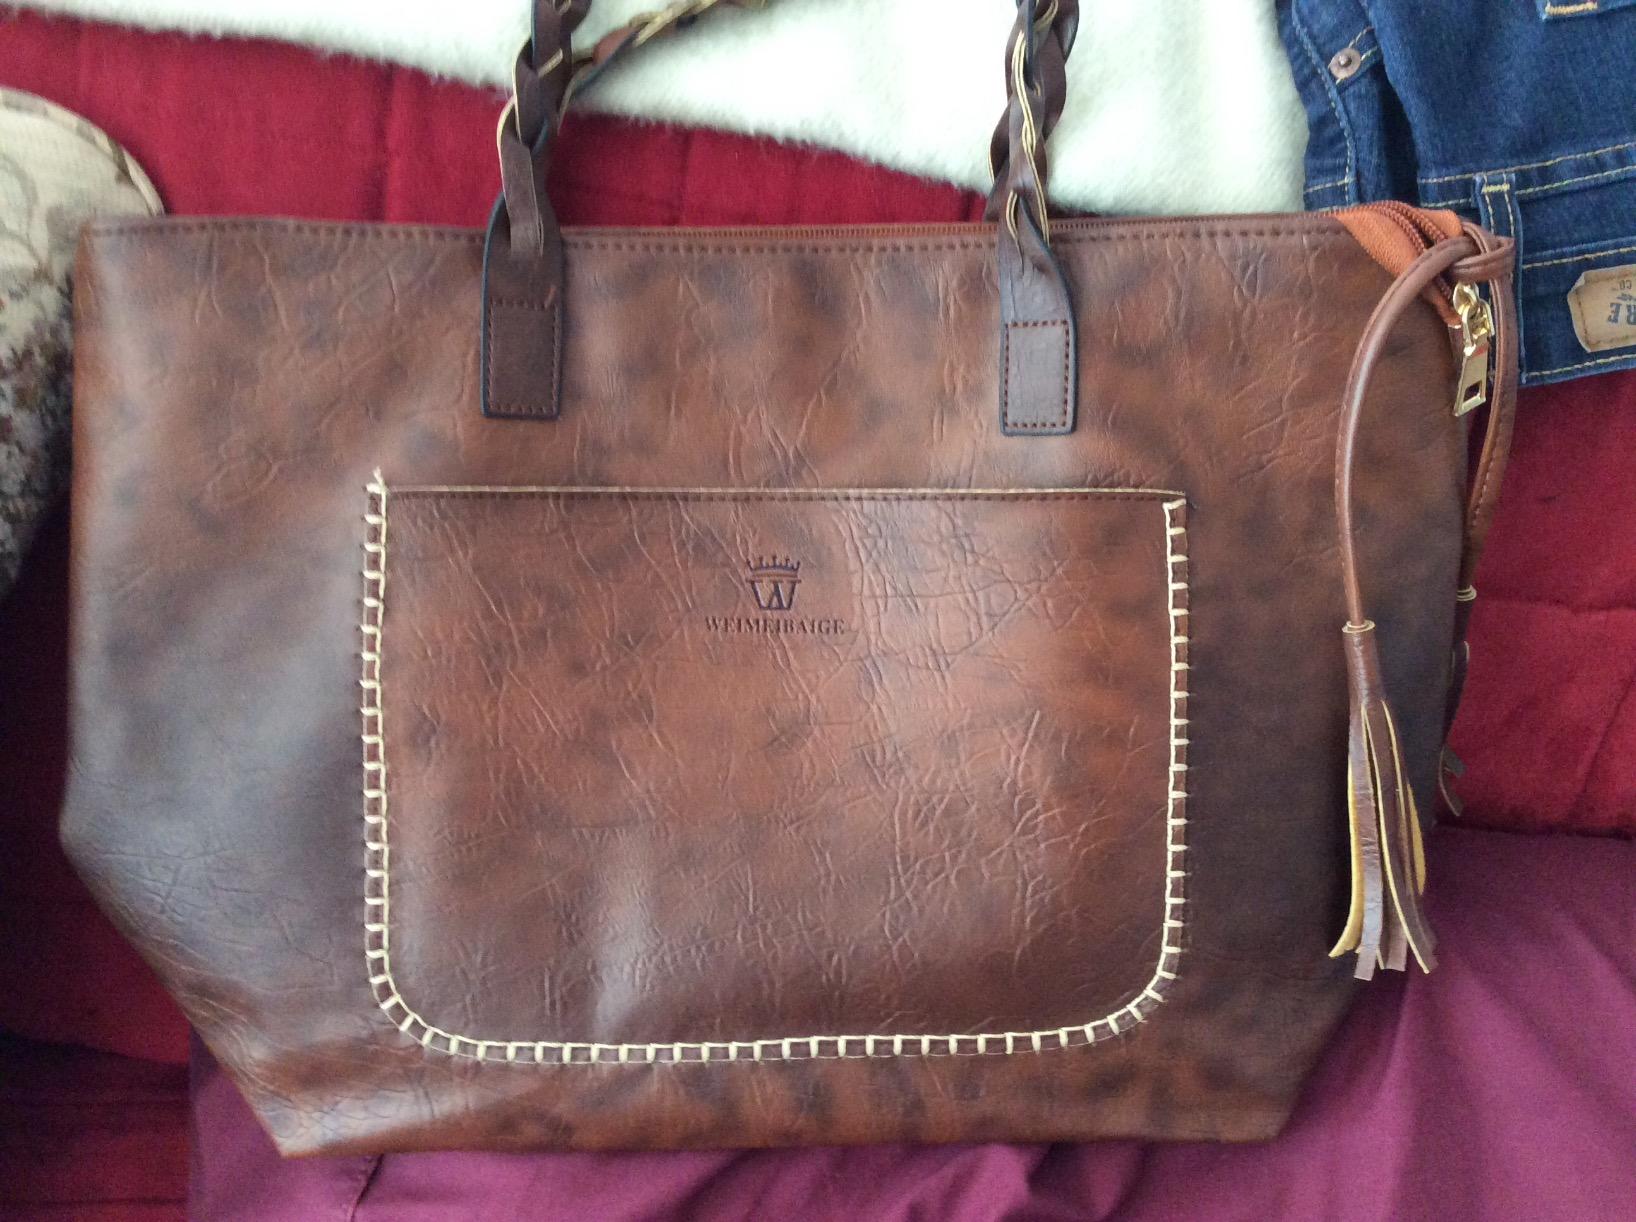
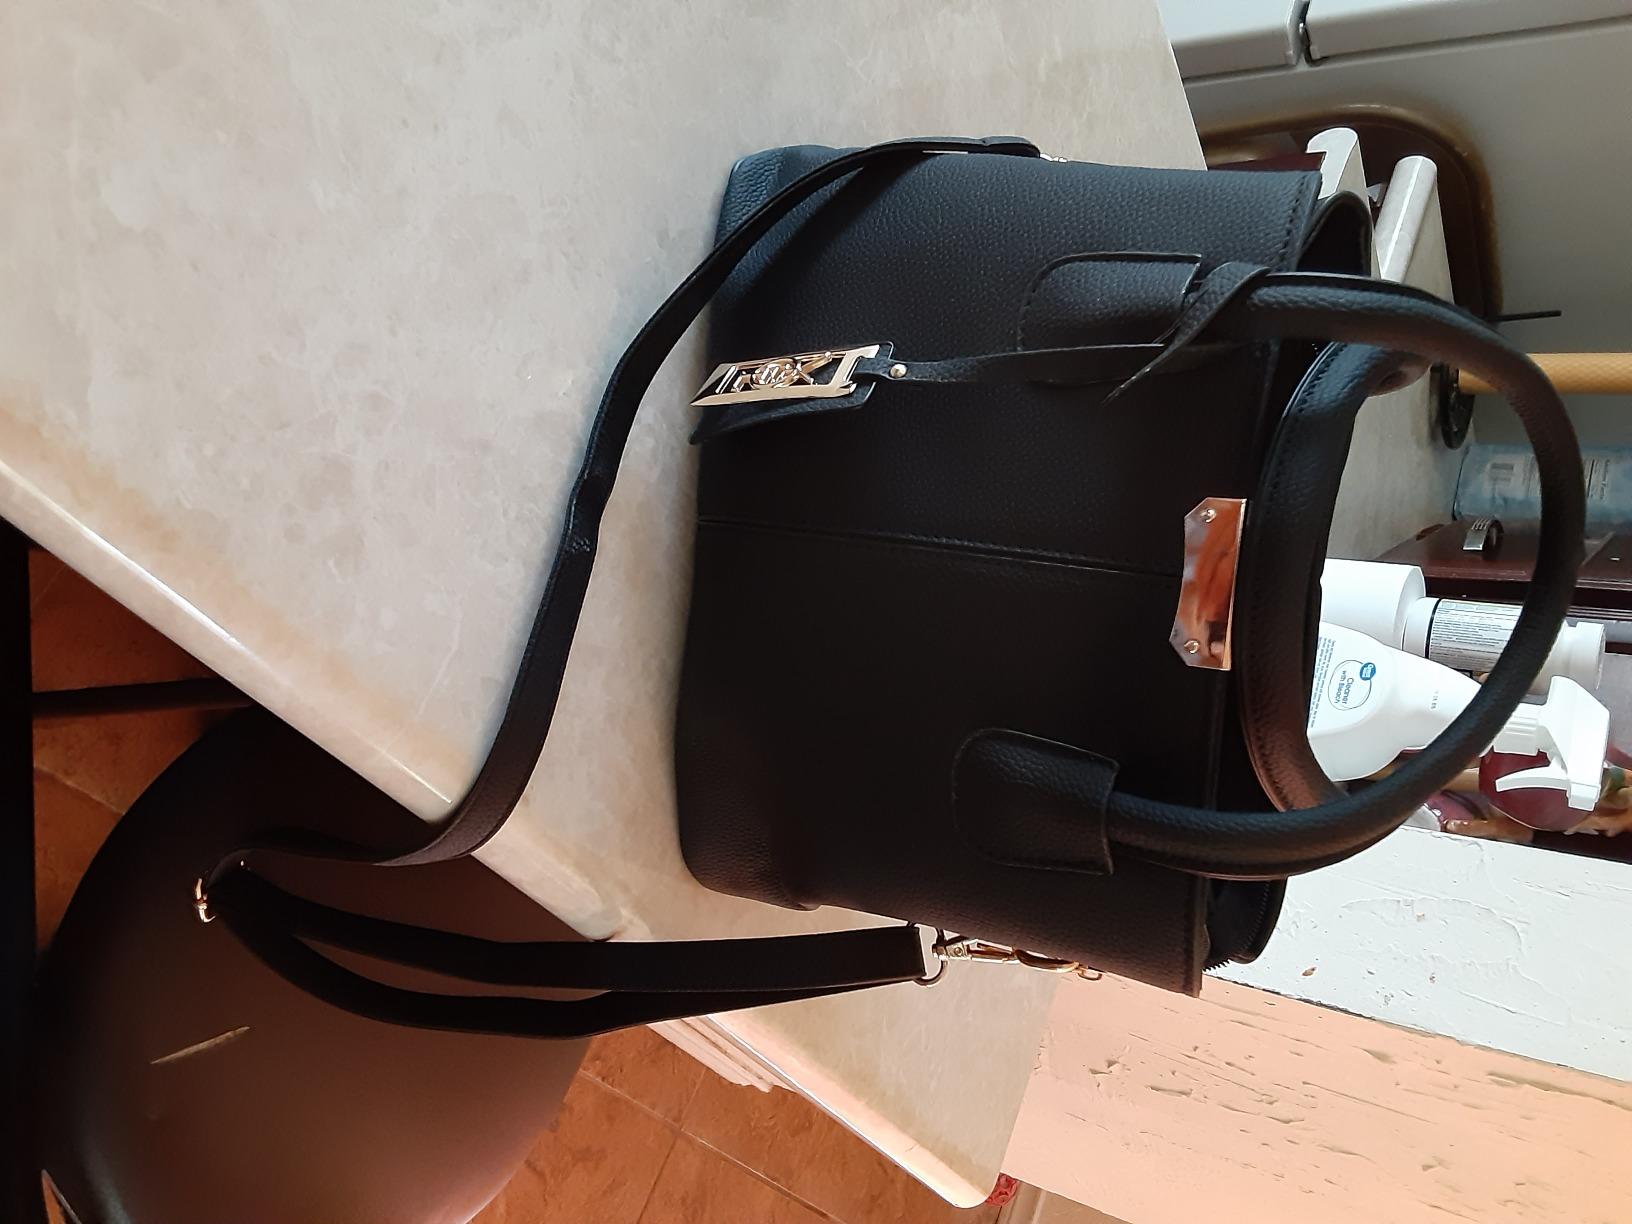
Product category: accessories_handbag
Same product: no